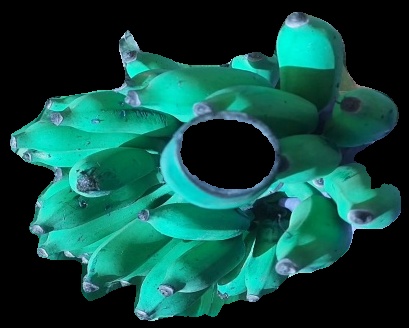
Variety: elakki-bale
Grade: grade3